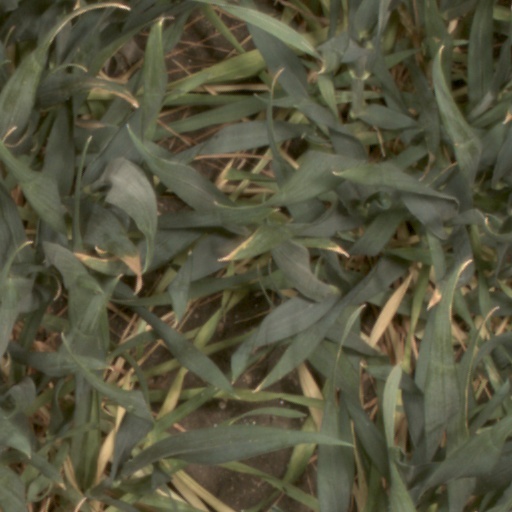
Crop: wheat